The Virgin of the Navigators

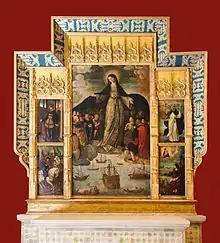
The entire altarpiece in the Alcázar of Seville

In "The Virgin of the Navigators", Mary is depicted spreading her mantle over the Spanish. She straddles the seas, uniting the continents, or hovers over the harbor to protect ships, cargo and crew as they embark on the perilous Atlantic crossing.